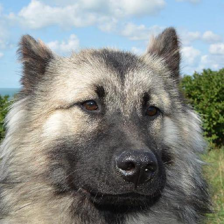
Label: animals